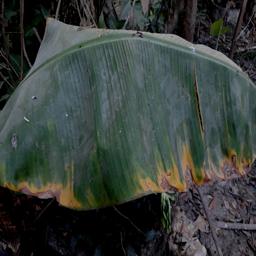
Label: POTASSIUM DEFICIENCY